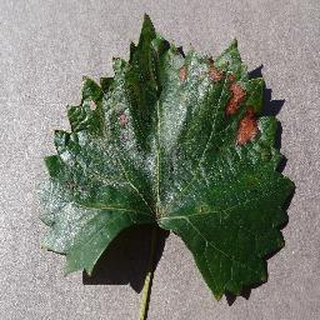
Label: grape_esca_black_measles